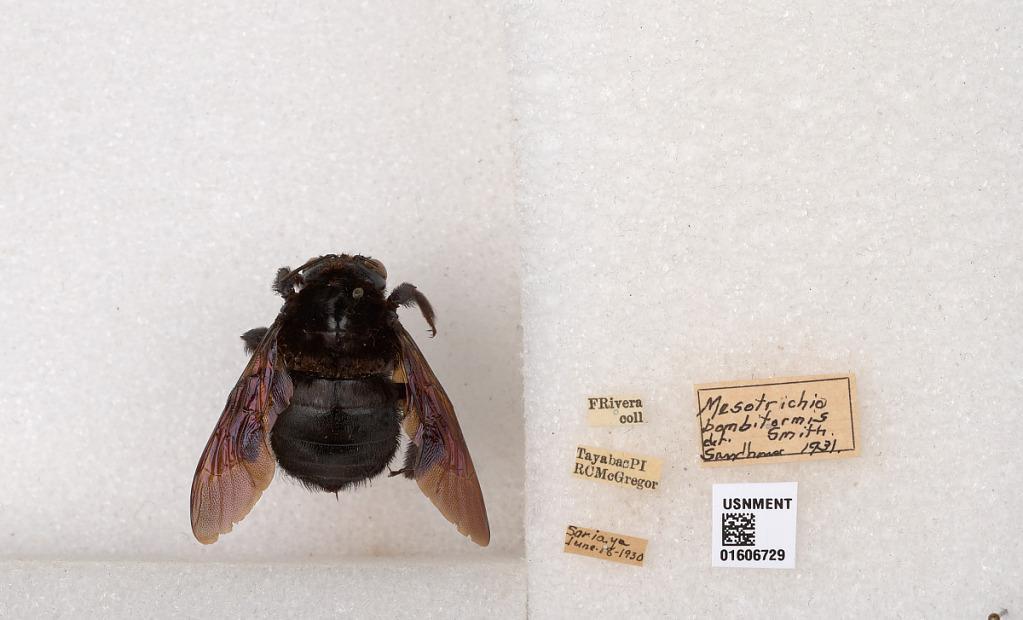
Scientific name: Xylocopa (Koptortosoma) bombiformis Smith
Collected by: R. McGregor
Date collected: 1930-6-18
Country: Philippines
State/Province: Calabarzon
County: Quezon
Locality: Tayabas | Sariaya
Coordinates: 14.0002, 121.574
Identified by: Sandhouse